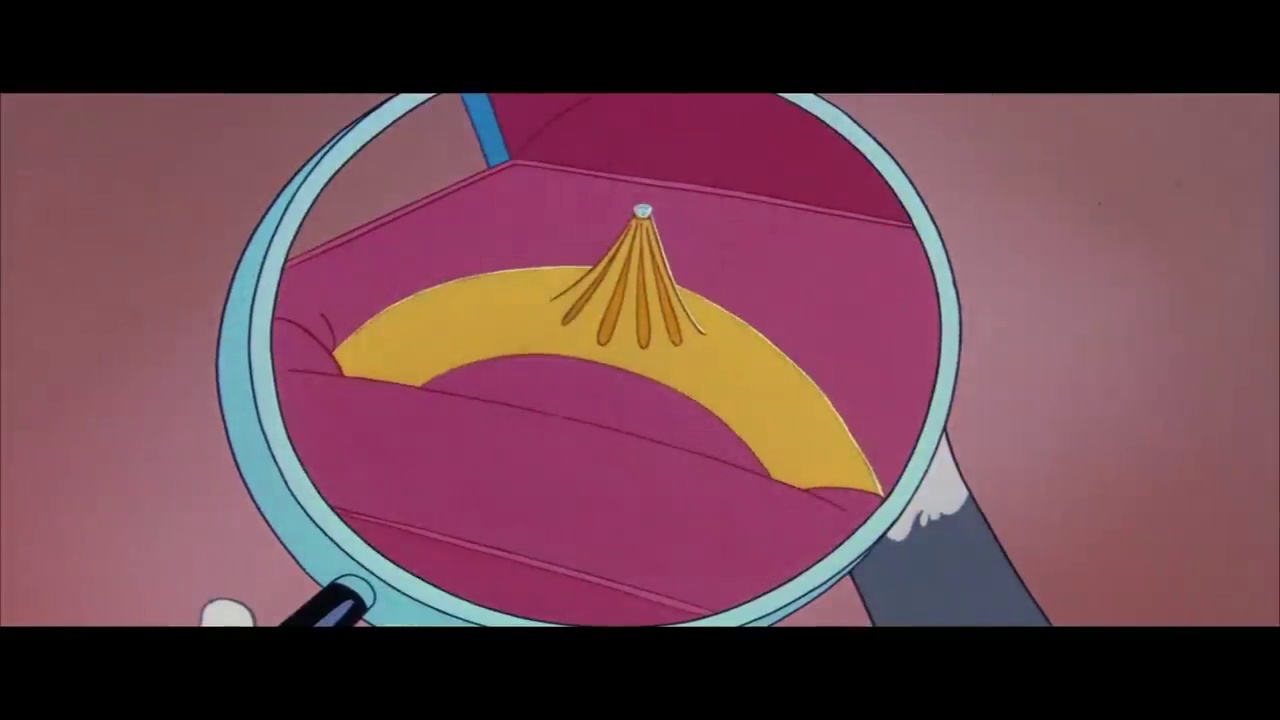
Portrait style: Cartoon Portrait